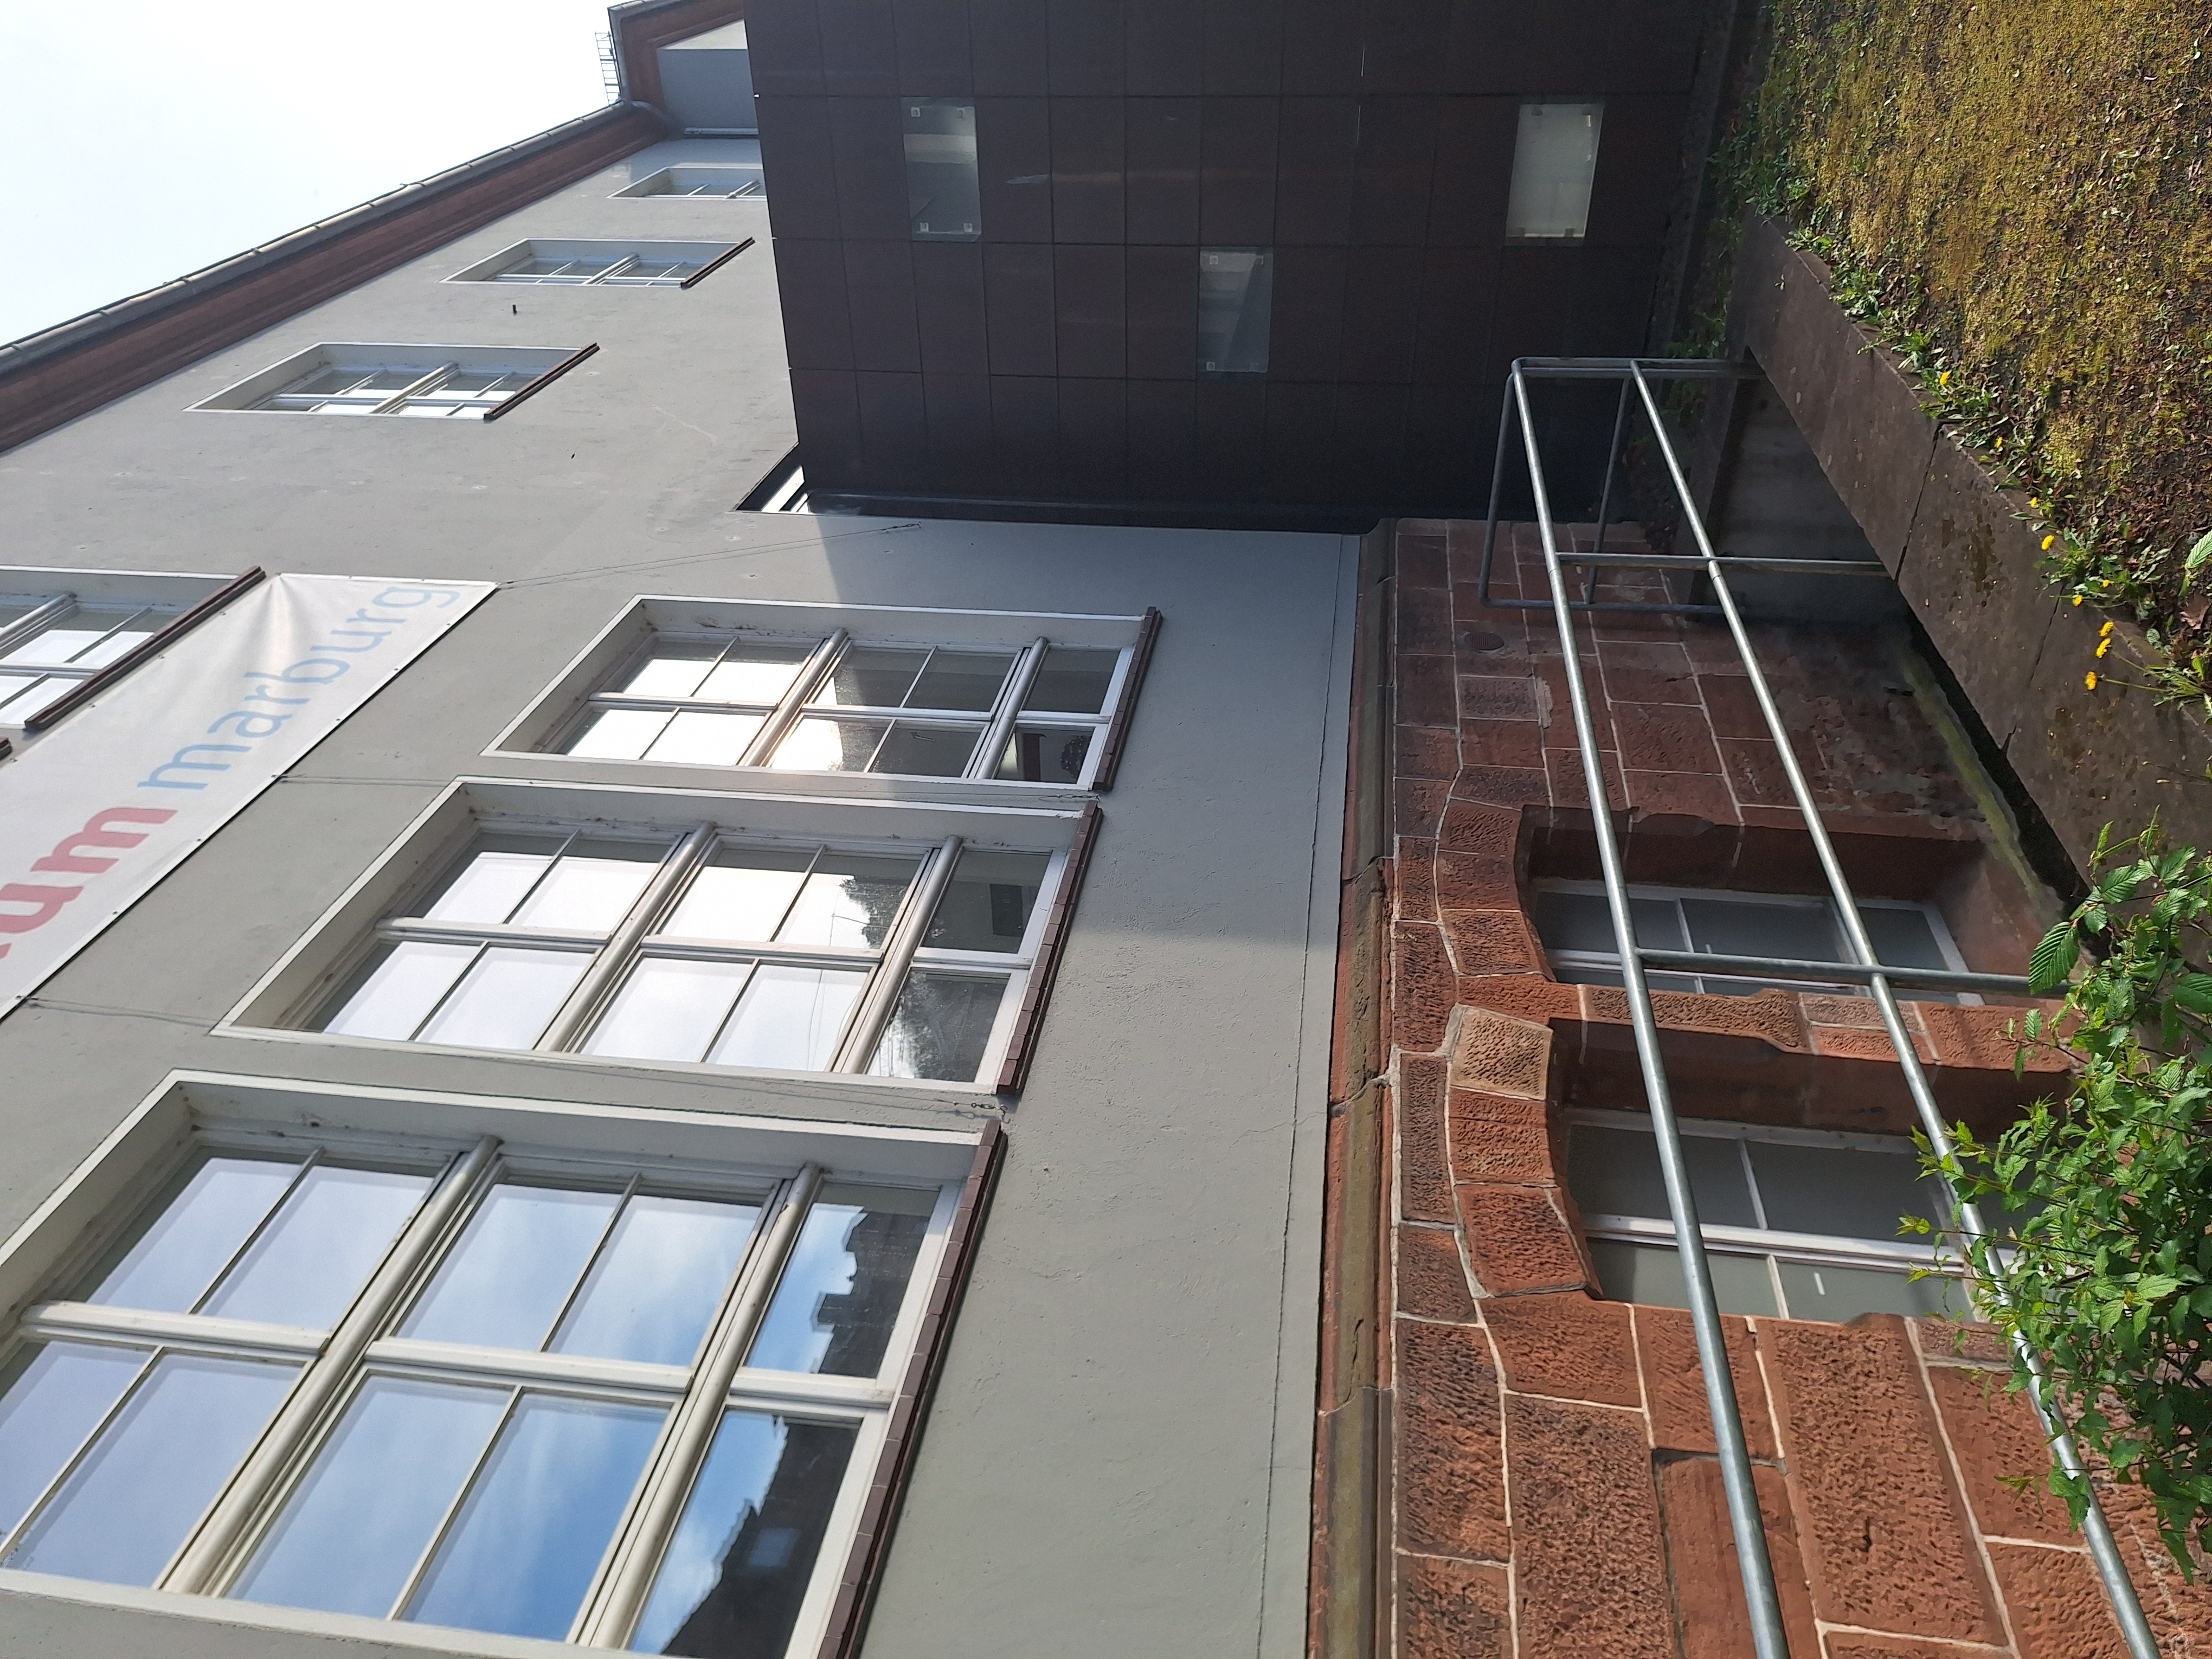
Building: Bahnhofstraße 7